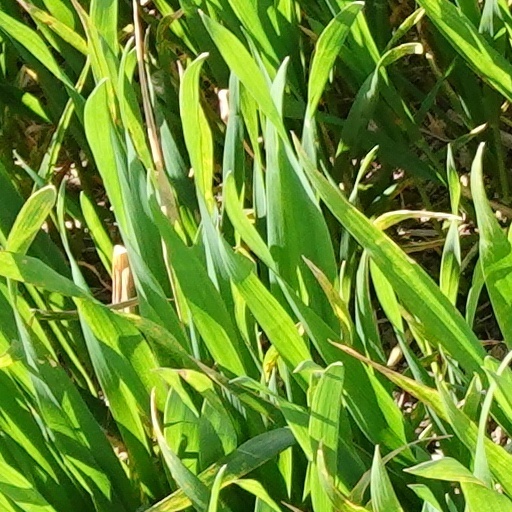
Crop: wheat